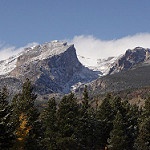
Label: mountain